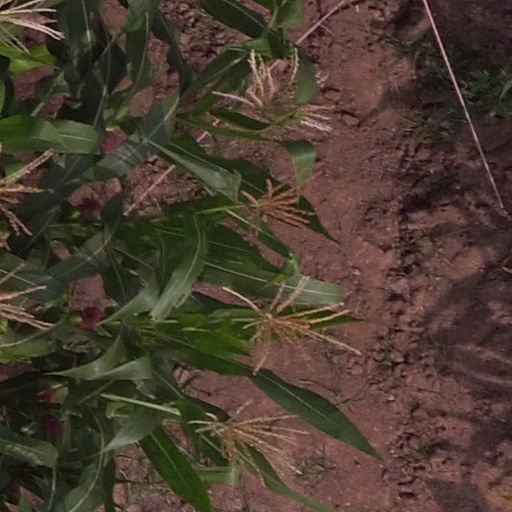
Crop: maize; corn